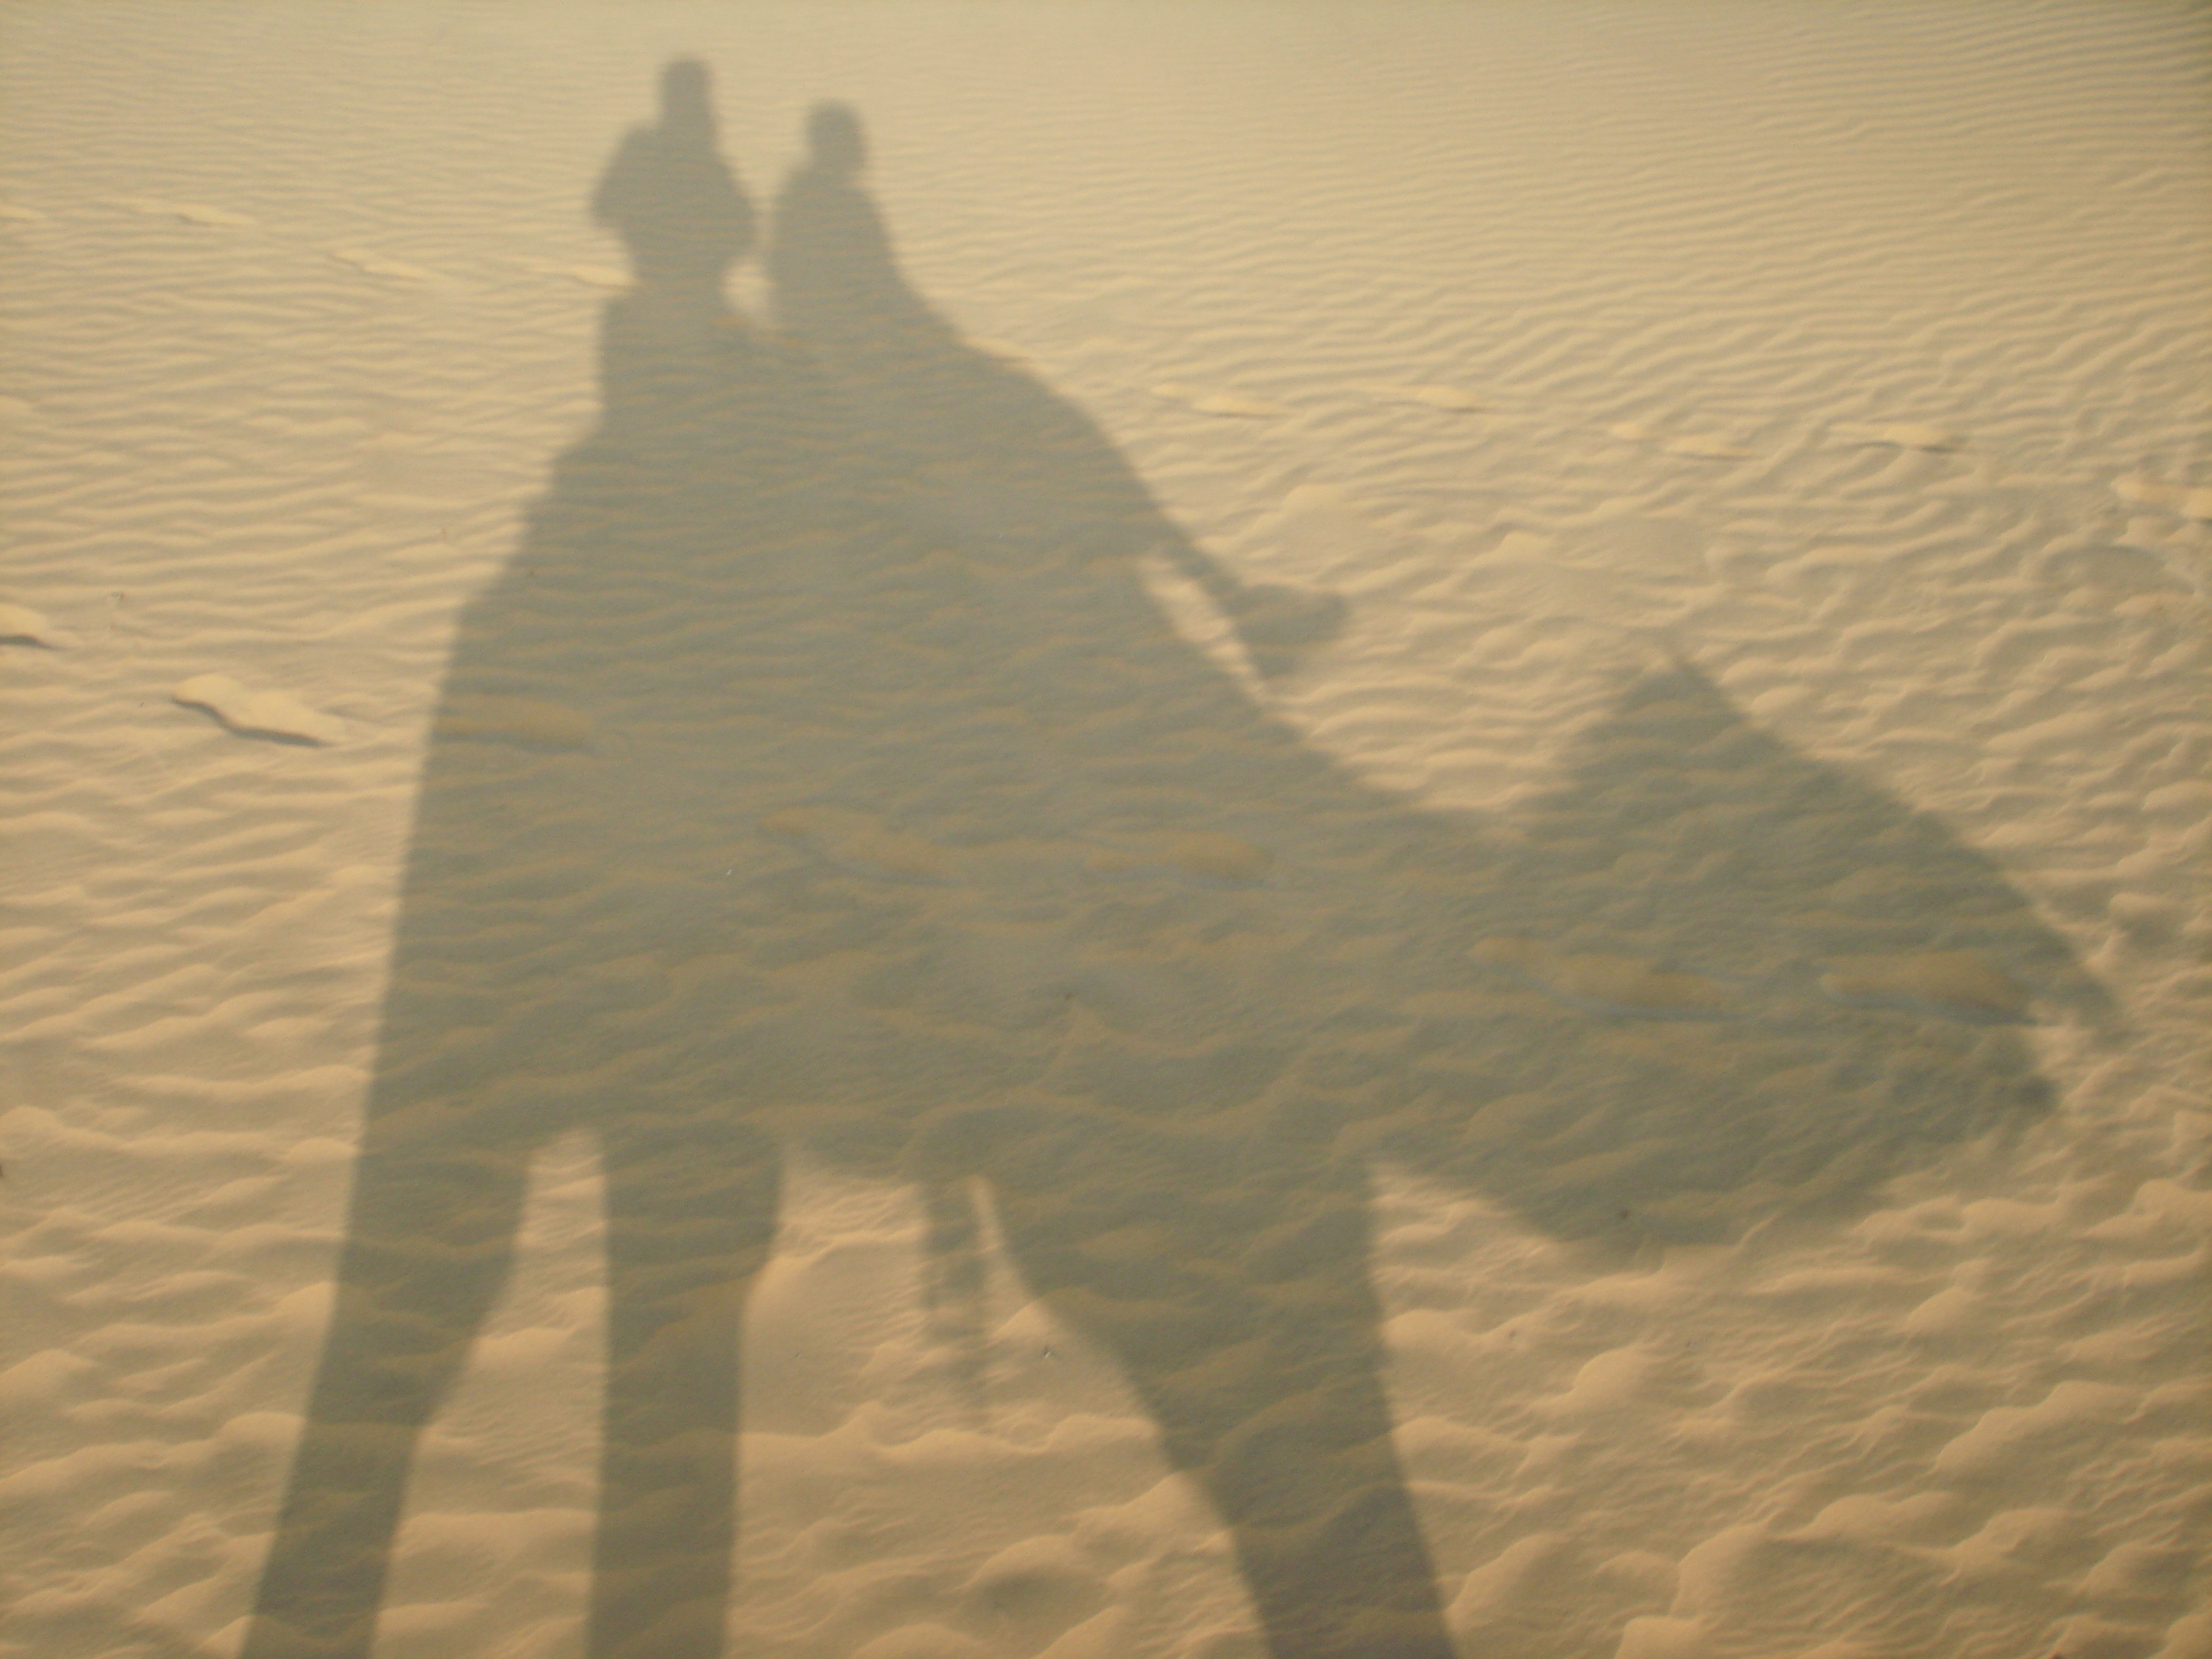
landscape, sea, sand, horizon, sunlight, desert, dune, reflection, shadow, material, habitat, shape, sahara, natural environment, atmospheric phenomenon, aeolian landform